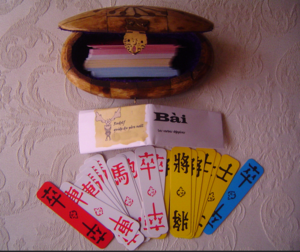
retouche de l'image de Wikipedia, sans le numéro de téléphone qui apparaissait sur le papier. Ce numéro n'est plus actif (apperemment la société n'existe plus et le téléphone est réattribué).
Bài est le nom vietnamien donné aux cartes.